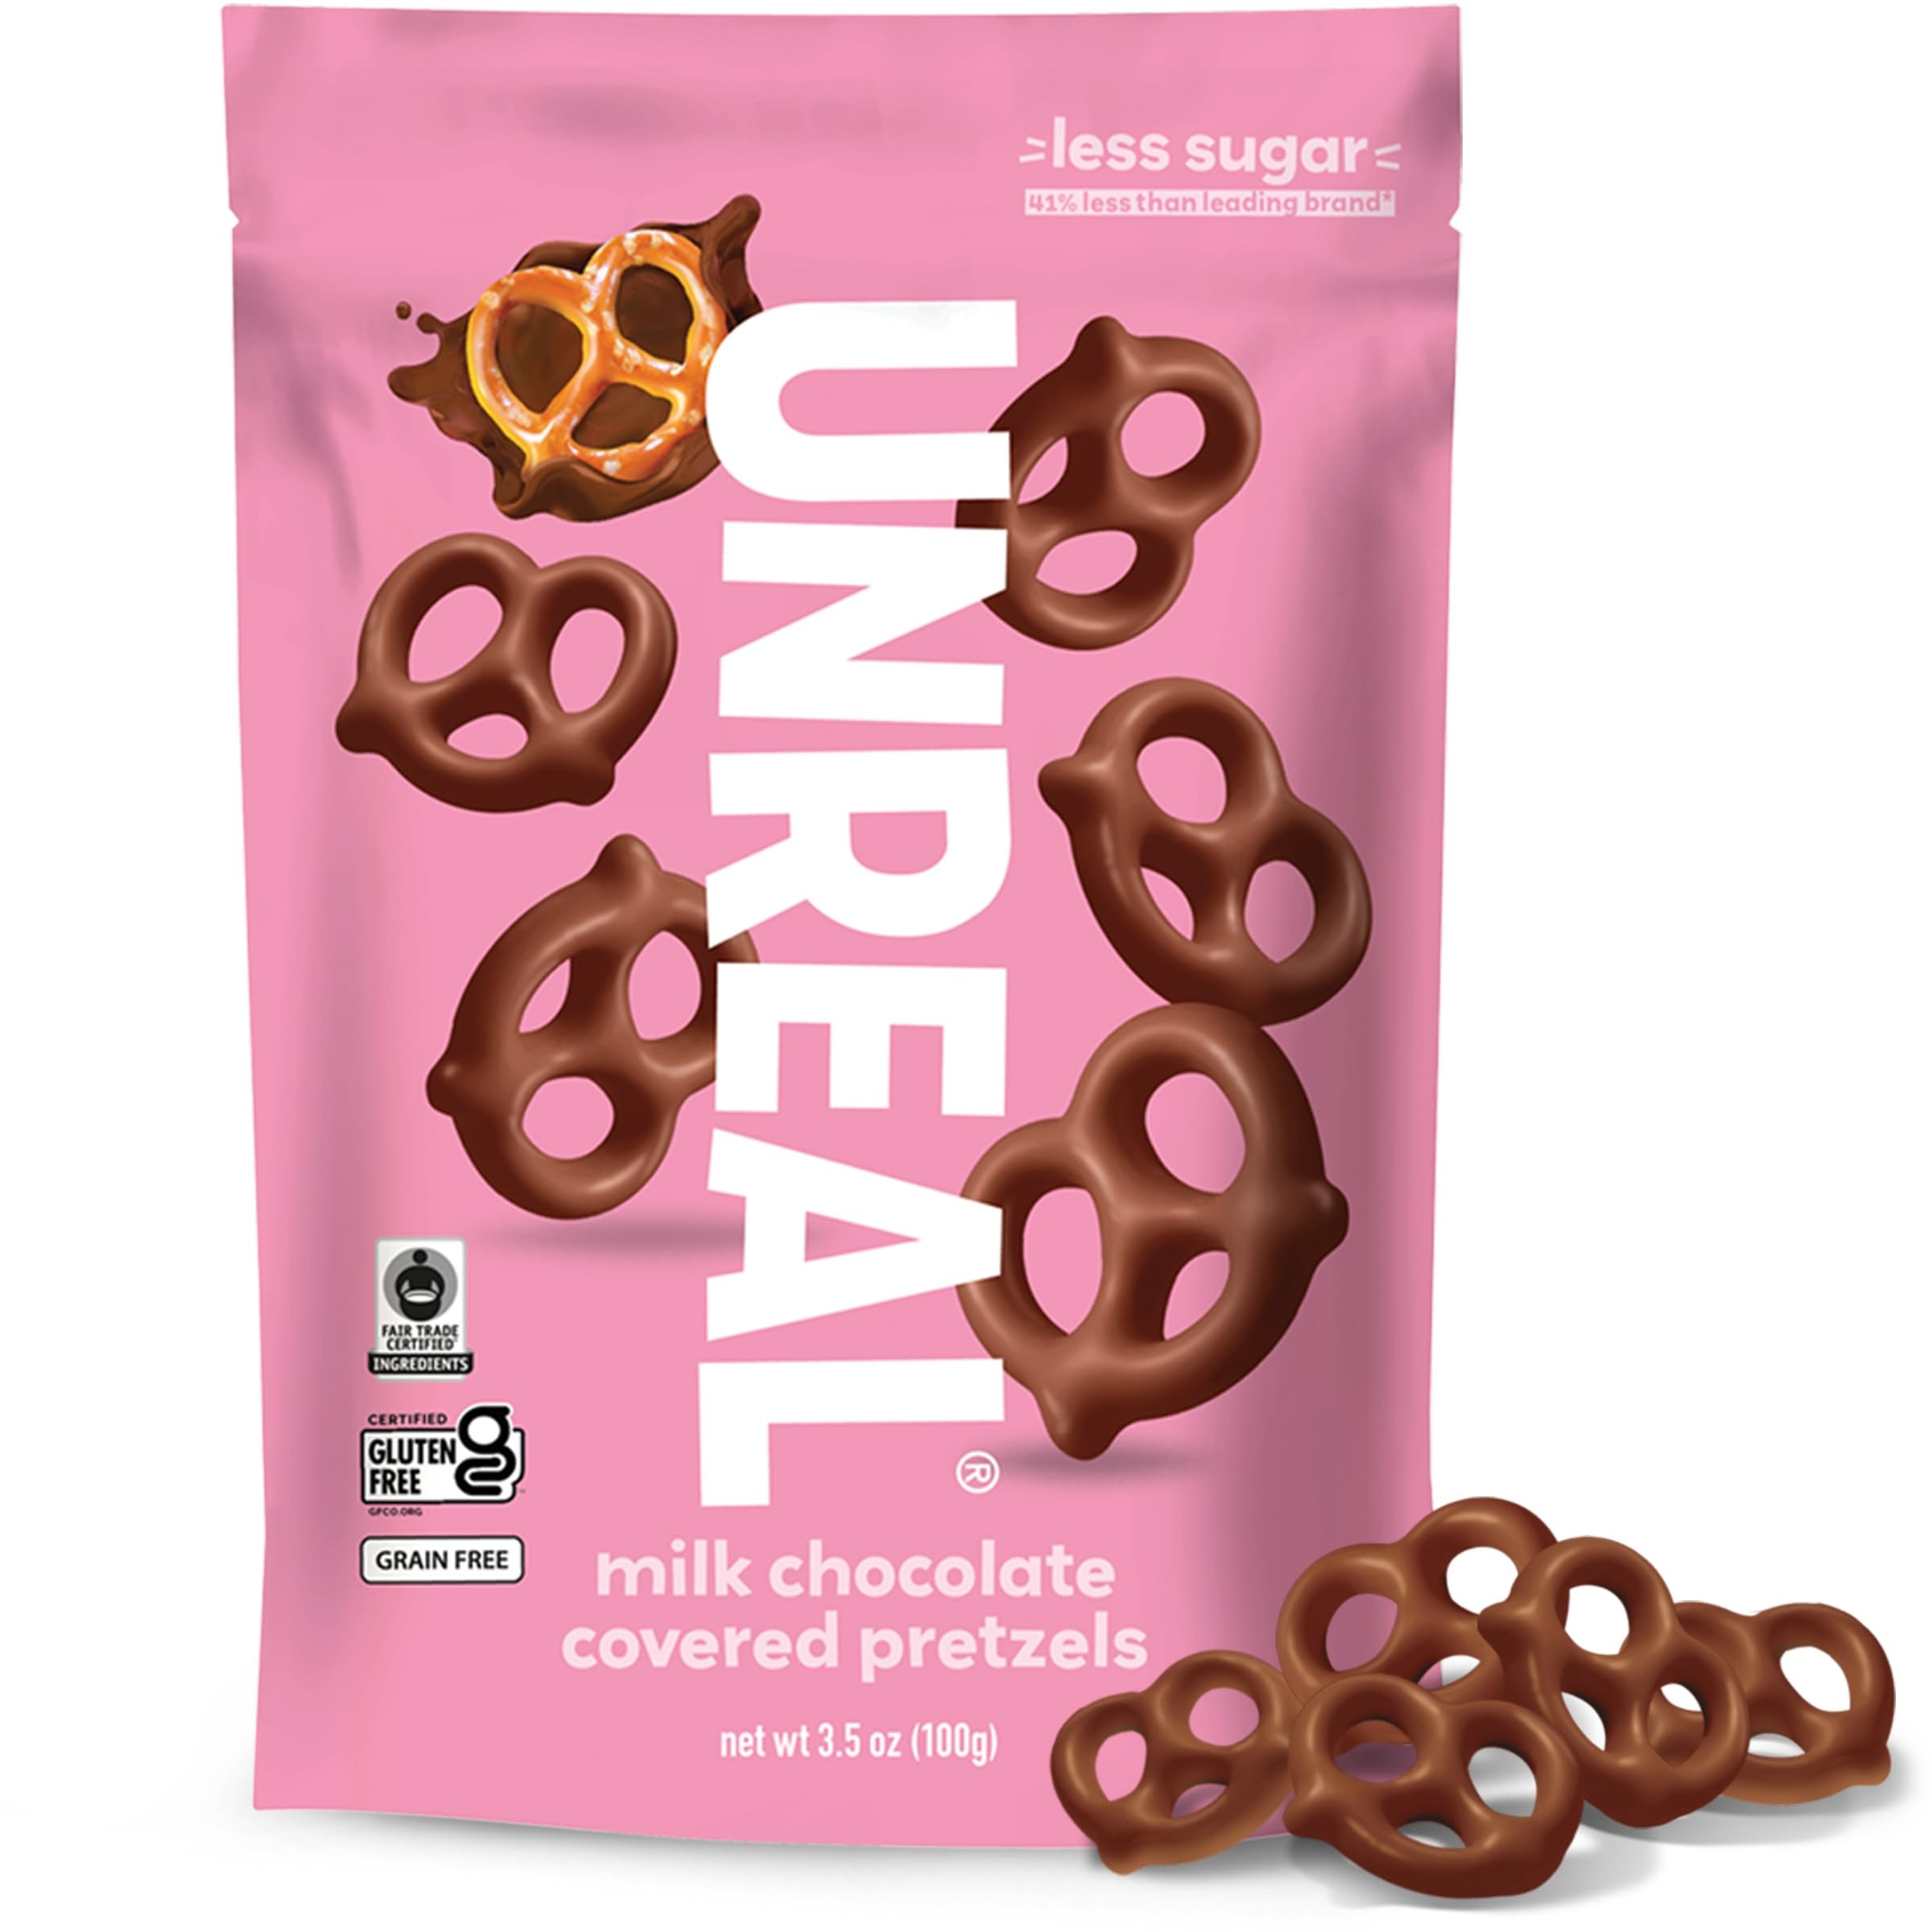
Item Name: UNREAL Milk Chocolate Covered Pretzels, 3.5 OZ
Bullet Point 1: MADE FOR SHARING: Resealable bag has 3.5 oz of chocolate covered pretzels perfect for snacking and sharing.
Bullet Point 2: UNREAL QUALITY: Our milk chocolate covered pretzels are made in small batches with gluten free ingredients and are Fair Trade, and non-GMO.
Bullet Point 3: ONLY 7G SUGAR: We keep sugar to a minimum without using sugar alcohols or artificial sweeteners. We carefully formulate our milk chocolate pretzels with only the best.
Bullet Point 4: LESS SUGAR, MORE GOOD: Did we mention they have 41% less sugar than the leading brand?
Bullet Point 5: UNREAL SNACKS: We're on a mission to build a world where you don't have to be afraid of your food, starting with your favorite indulgent snacks. Anytime you see the UNREAL name, you know that means our products are always made with Fair Trade and sustainable ingredients and made without sugar alcohols or soy.
Value: 3.5
Unit: Ounce

Price: 6.38